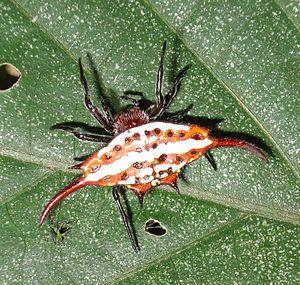
Gasteracantha versicolor est une espèce d'araignées aranéomorphes de la famille des Araneidae.